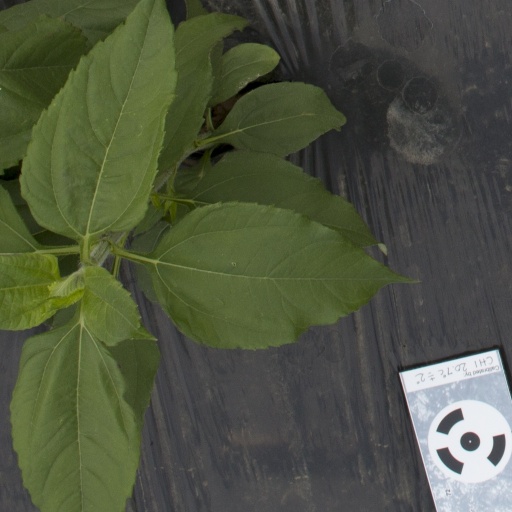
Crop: Jerusalem artichoke